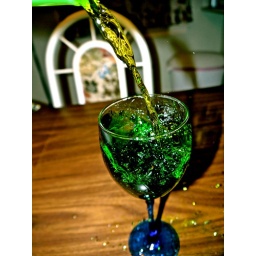
there was blue liquid in the glass before i poured the yellow in =]